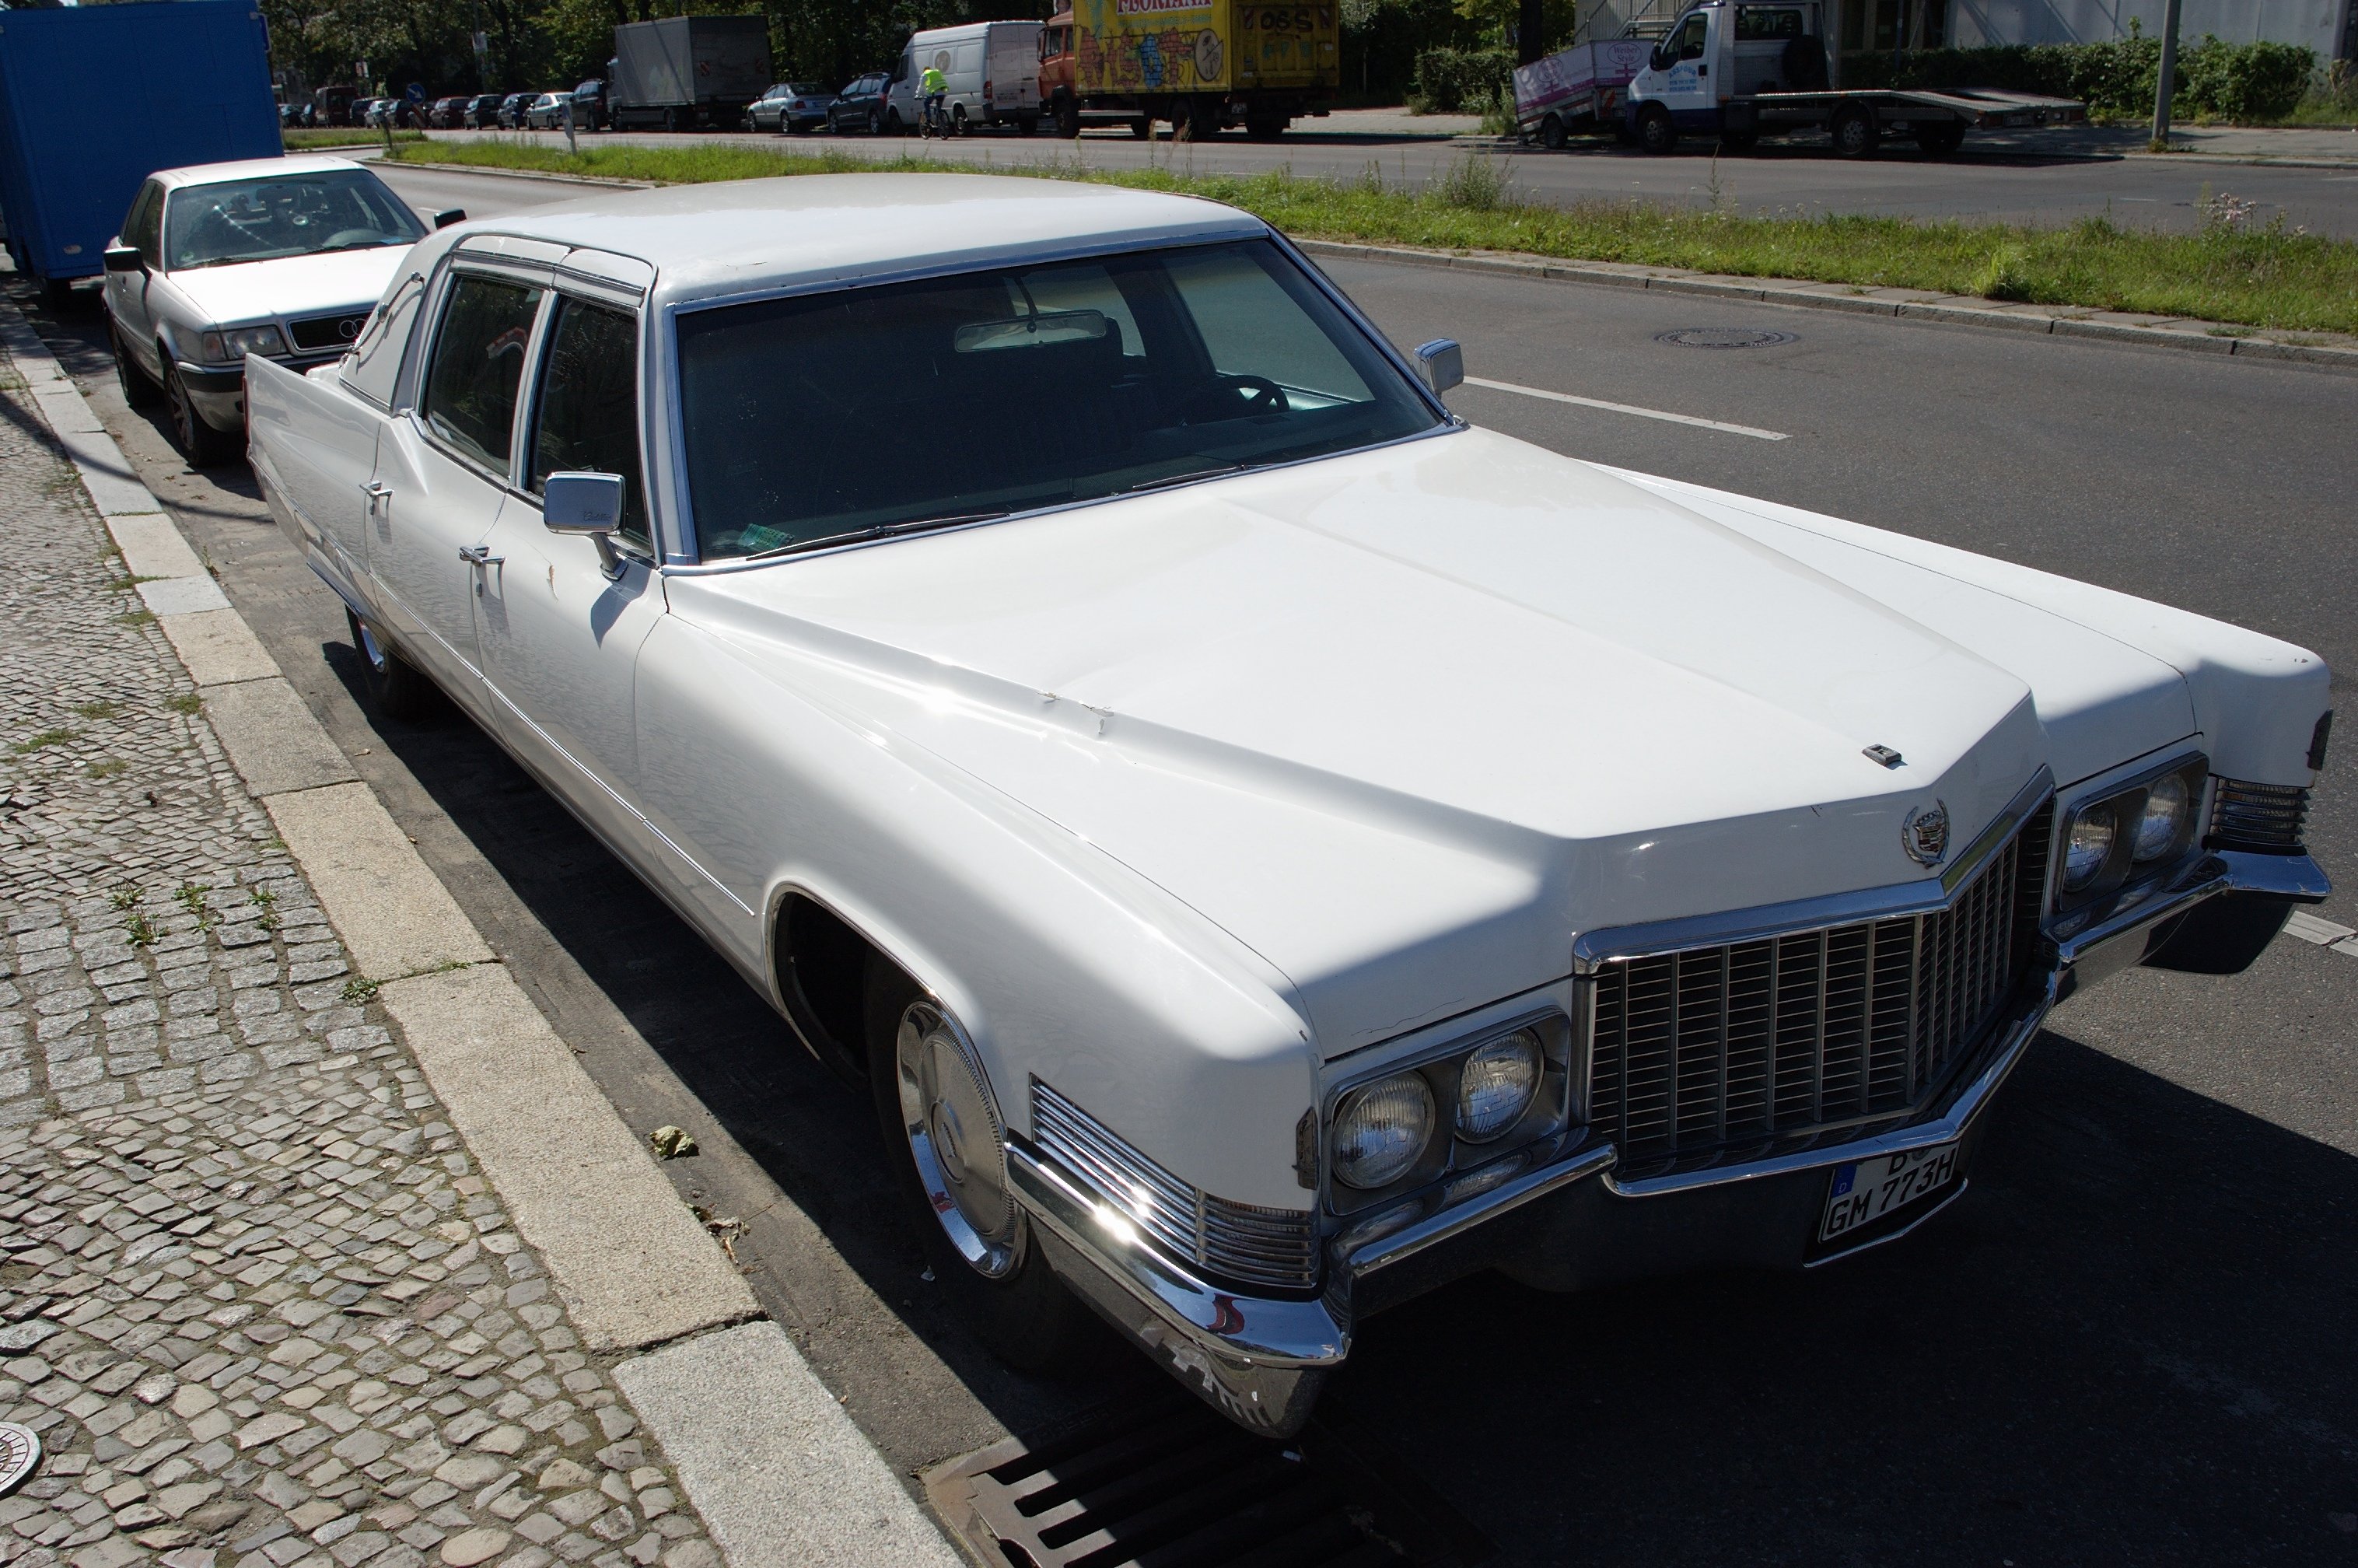
car, vehicle, 2011, sedan, rawtherapee, germany, deutschland, berlin, pentax, 20mm, lenstagged, steffenzahn, guessedberlin, k100d, justpentax, iamflickr, gwbbergfels, cosina, voigtlander, cosinavoigtlnder, skopar, colorskopar, cv20, colorskopar20mmf35slii, 20mmf35slii, voigtlander20mm, cv2035, skopar20mmf35, voigtlnder20mmf35, land vehicle, automobile make, automotive exterior, luxury vehicle, performance car, full size car, lincoln mark series